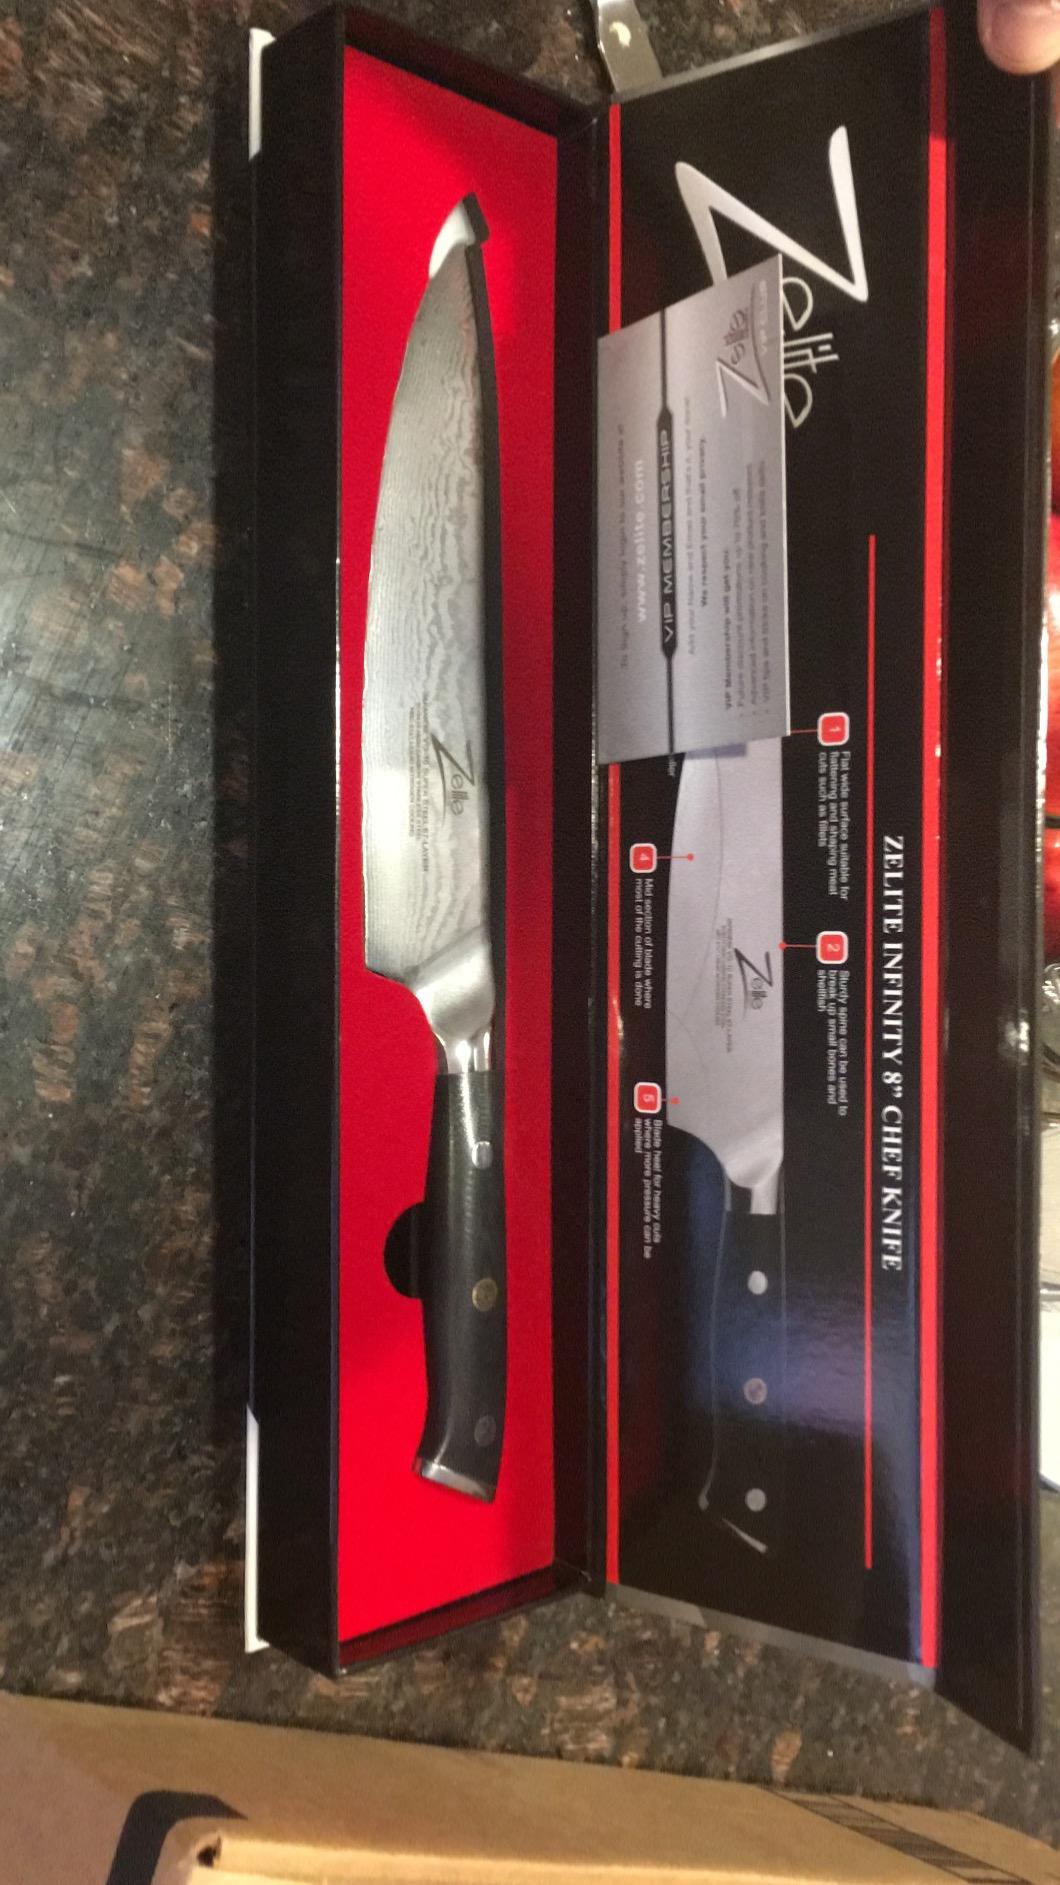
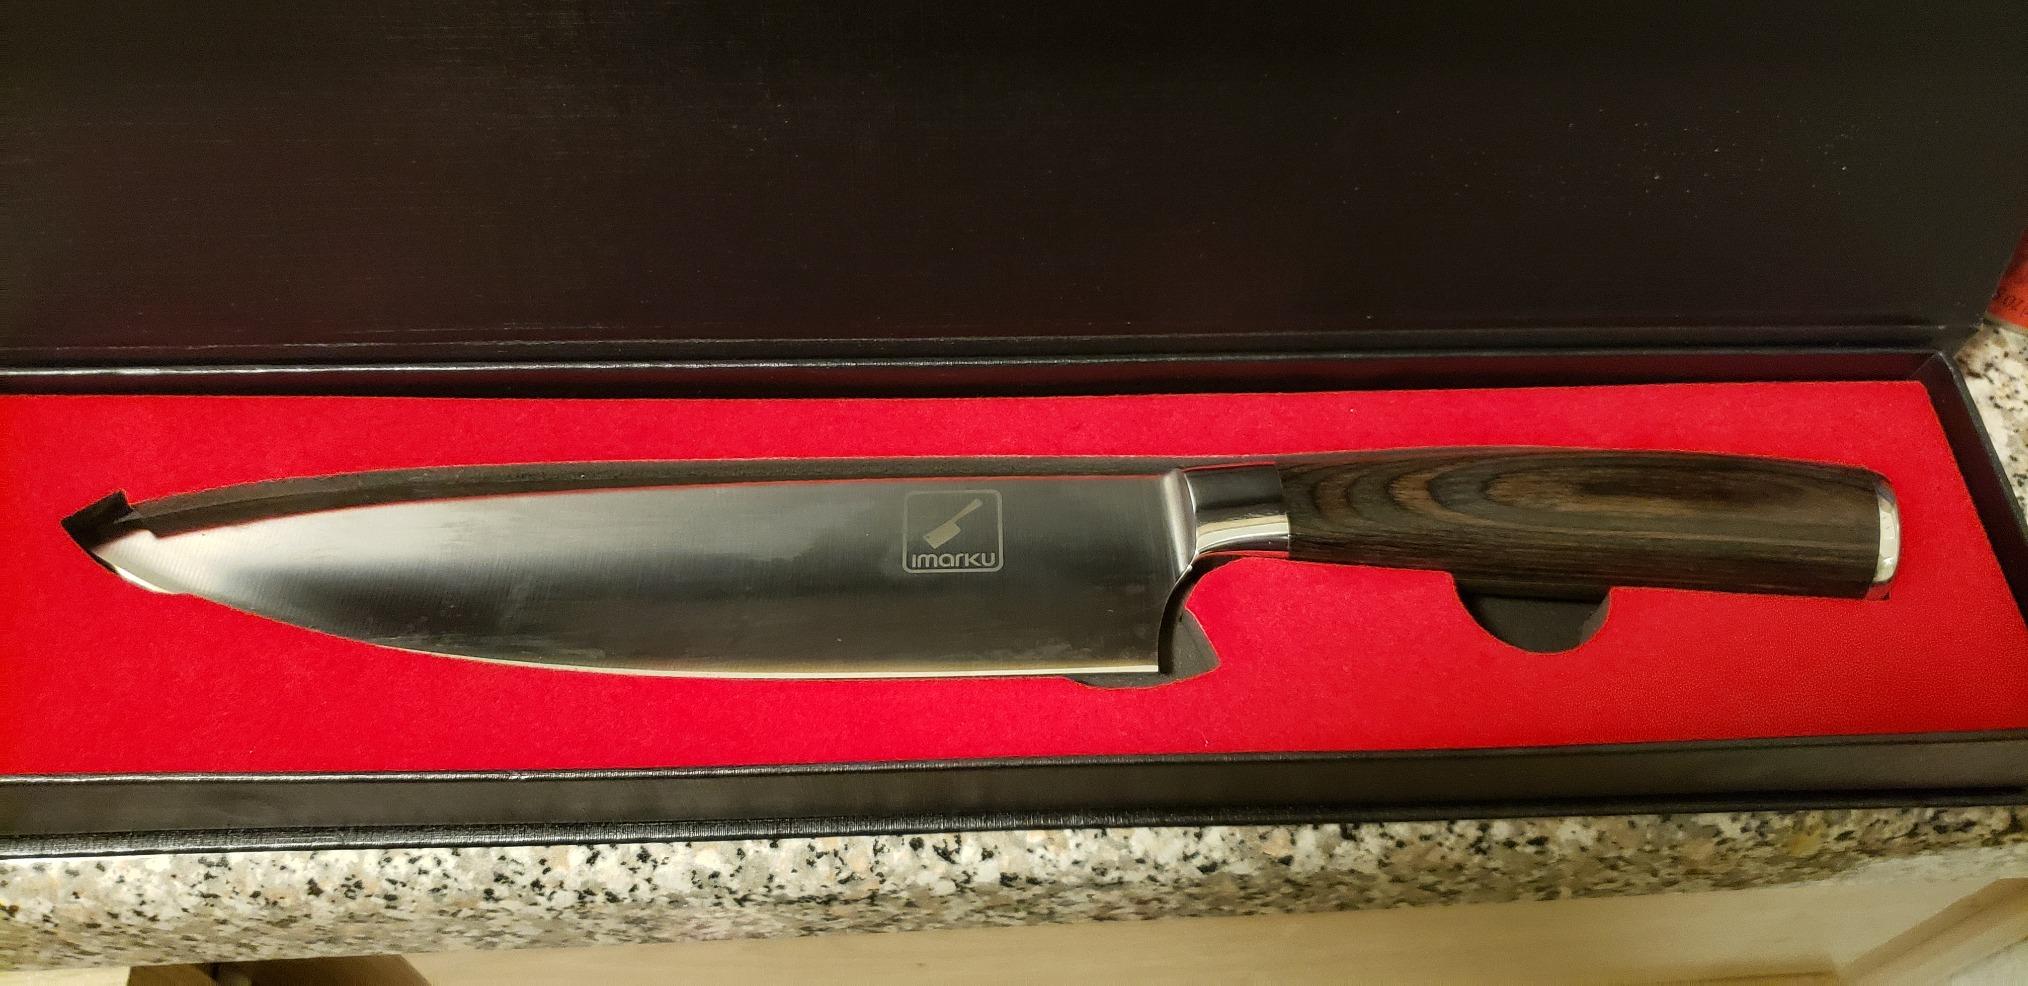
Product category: items_knife
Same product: no